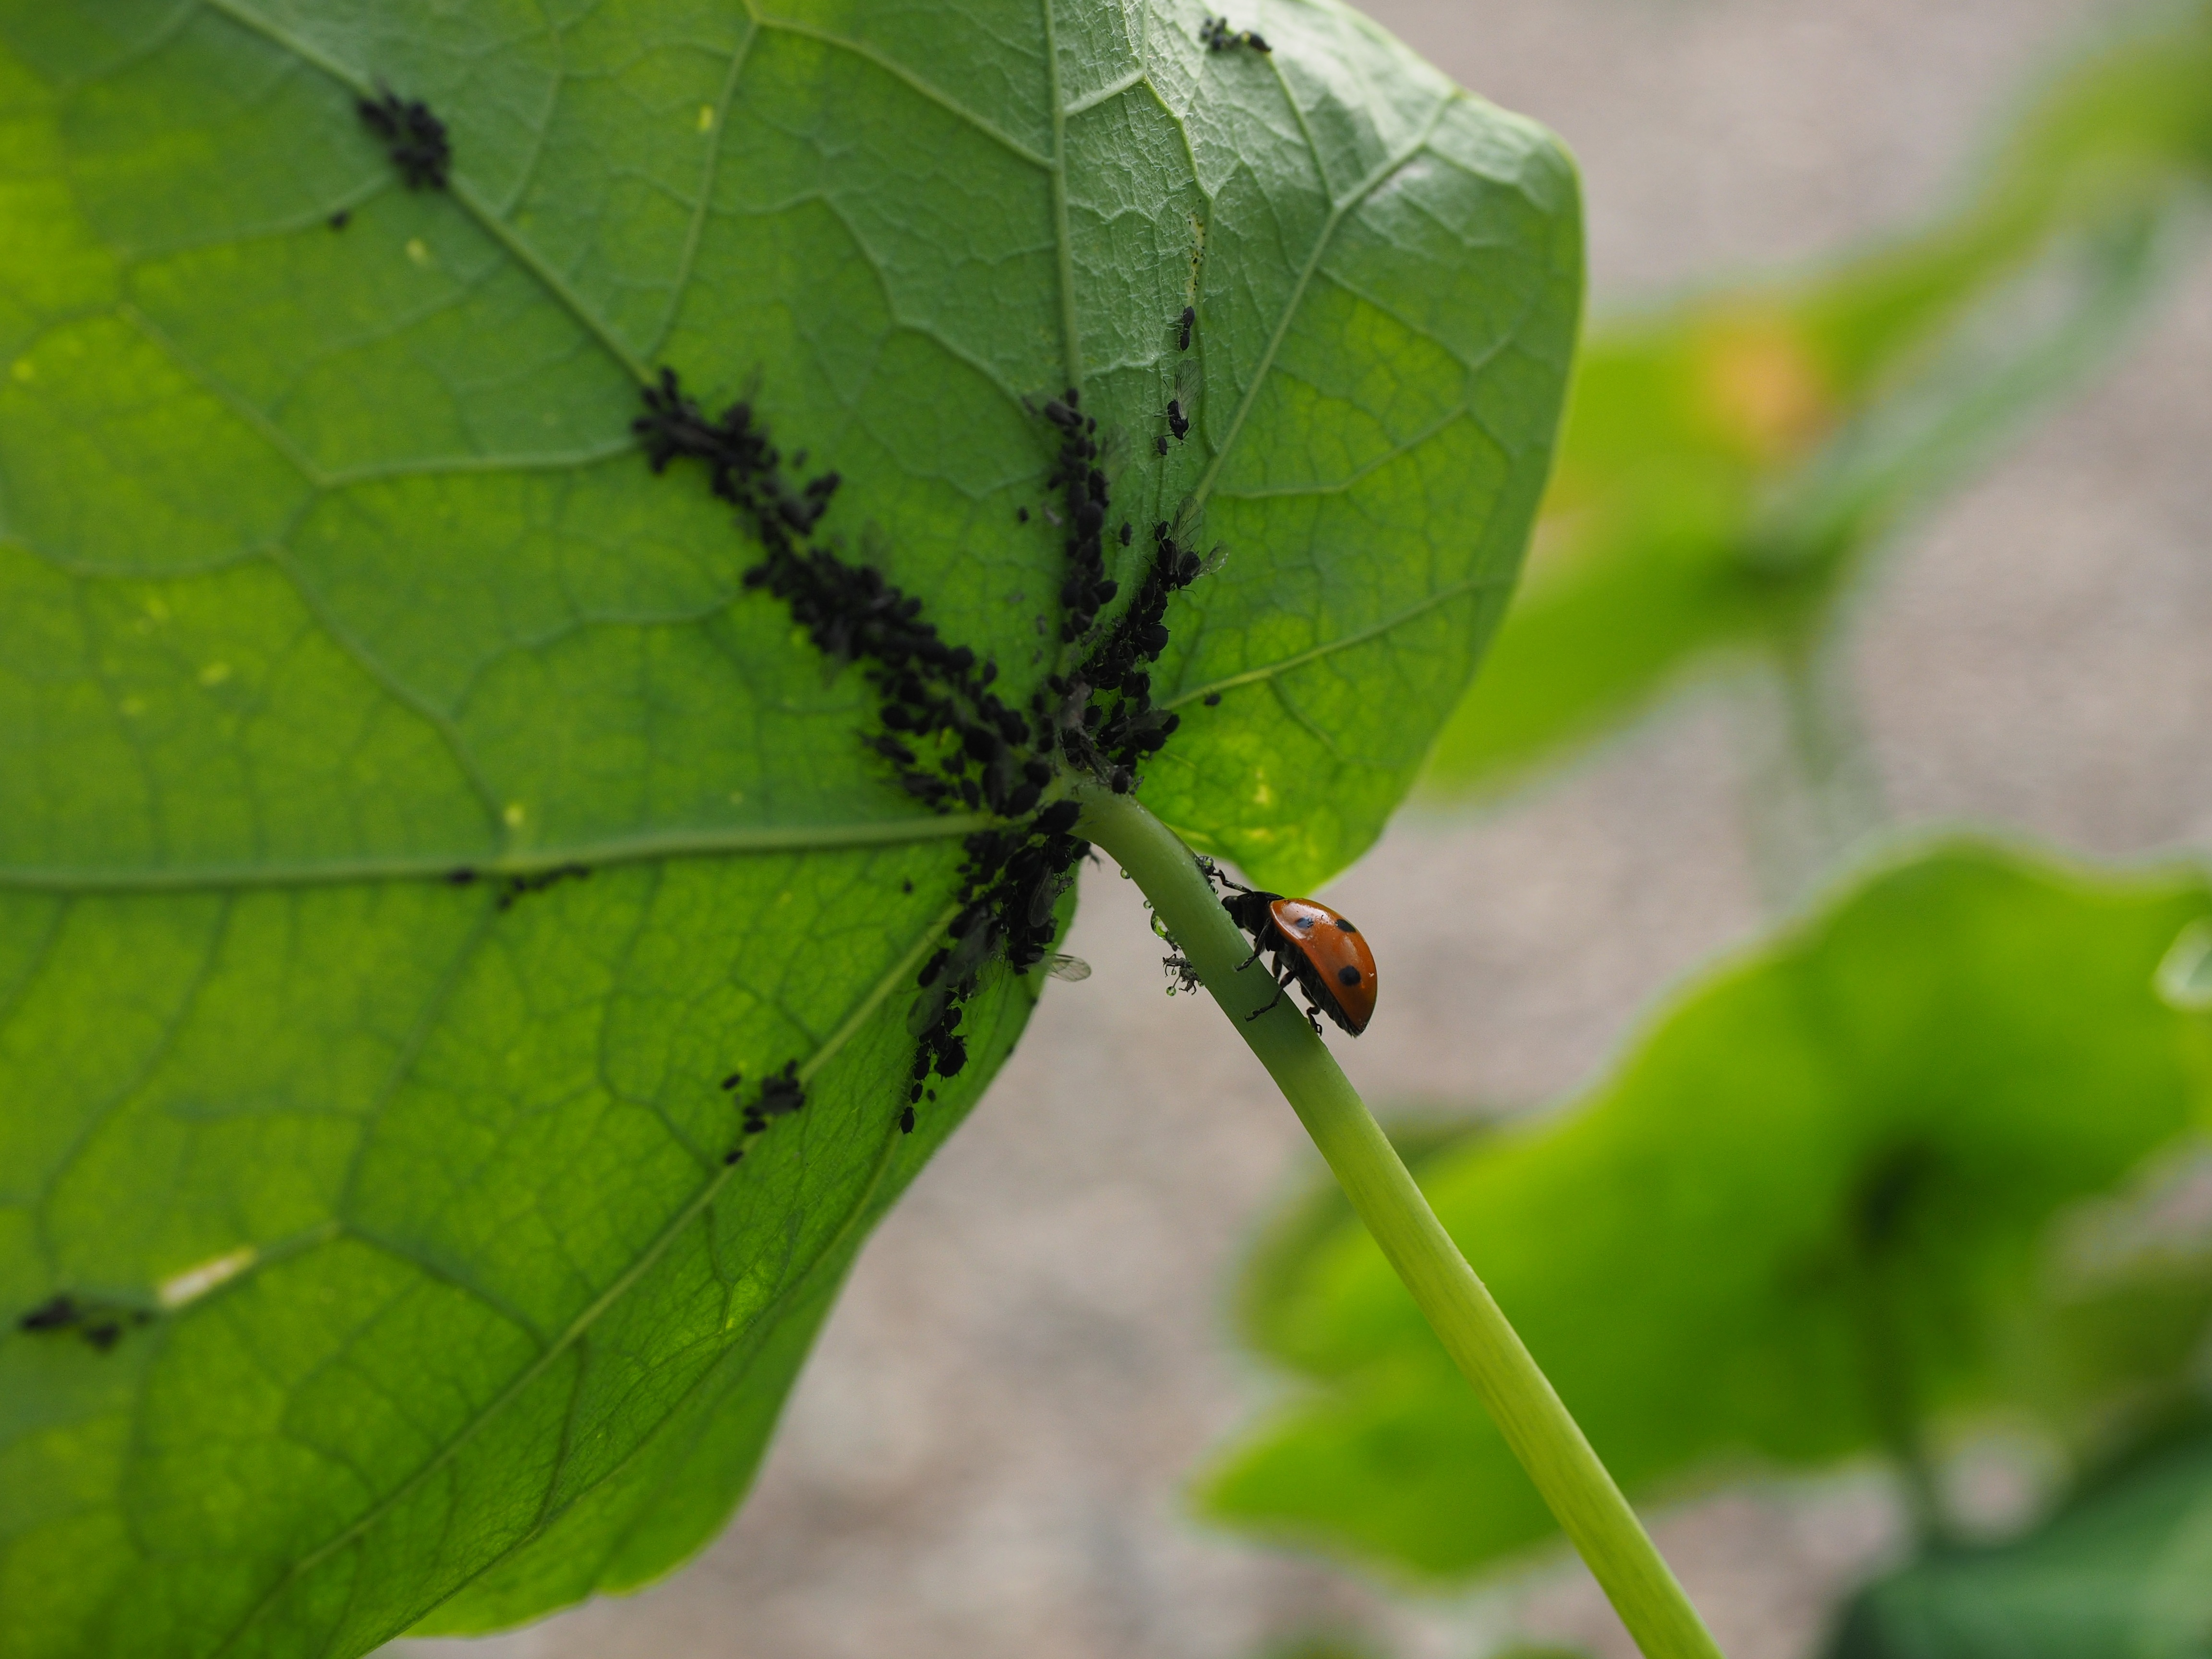
plant, leaf, flower, spring, green, red, produce, insect, ladybug, eat, fauna, invertebrate, close up, crawl, banquet, hunting, beetle, coccinellidae, hemiptera, aphids, macro photography, vermin, siebenpunkt, domed, krabbeltier, plant lice, lice, siebenpunkt ladybird, aphididae, black bean, aphis fabae, coccinella septempunctata, elytron, aphidoidea, sternorrhyncha, sternorhyncha, bill kerfe, tube aphids, r benblattlaus, black turnip aphids, moths and butterflies